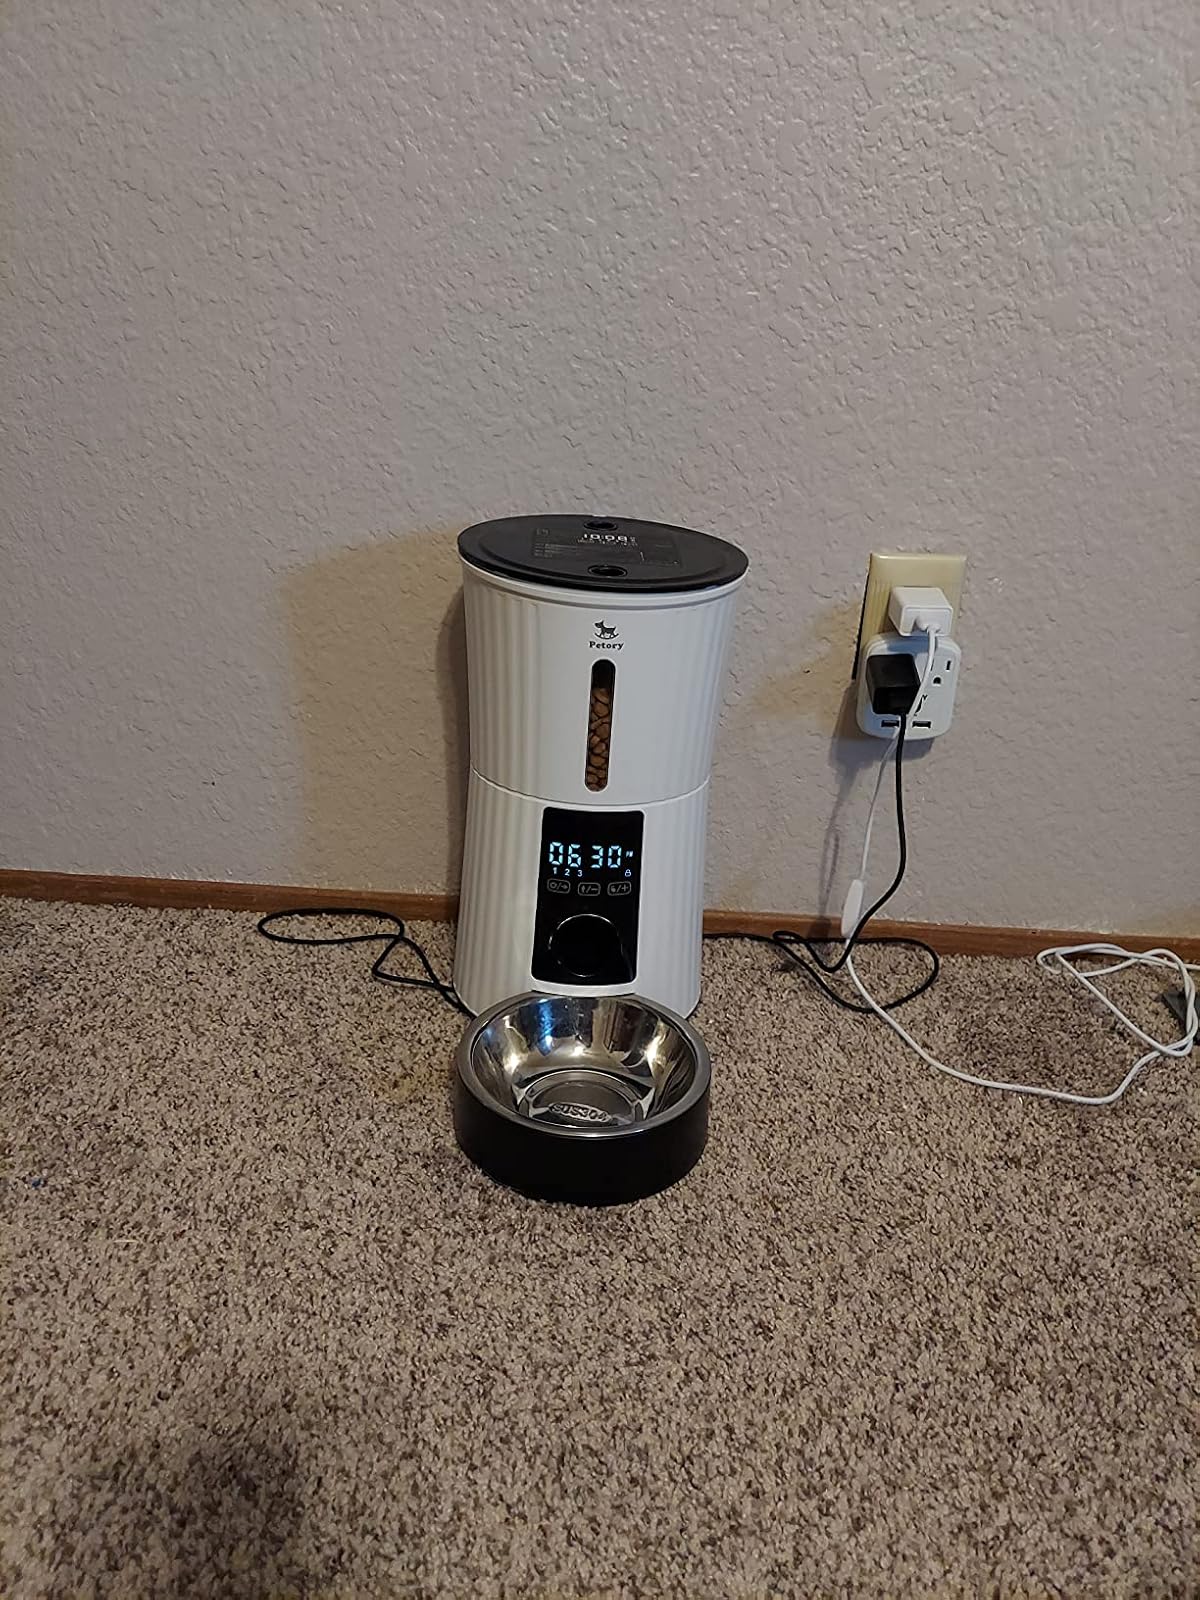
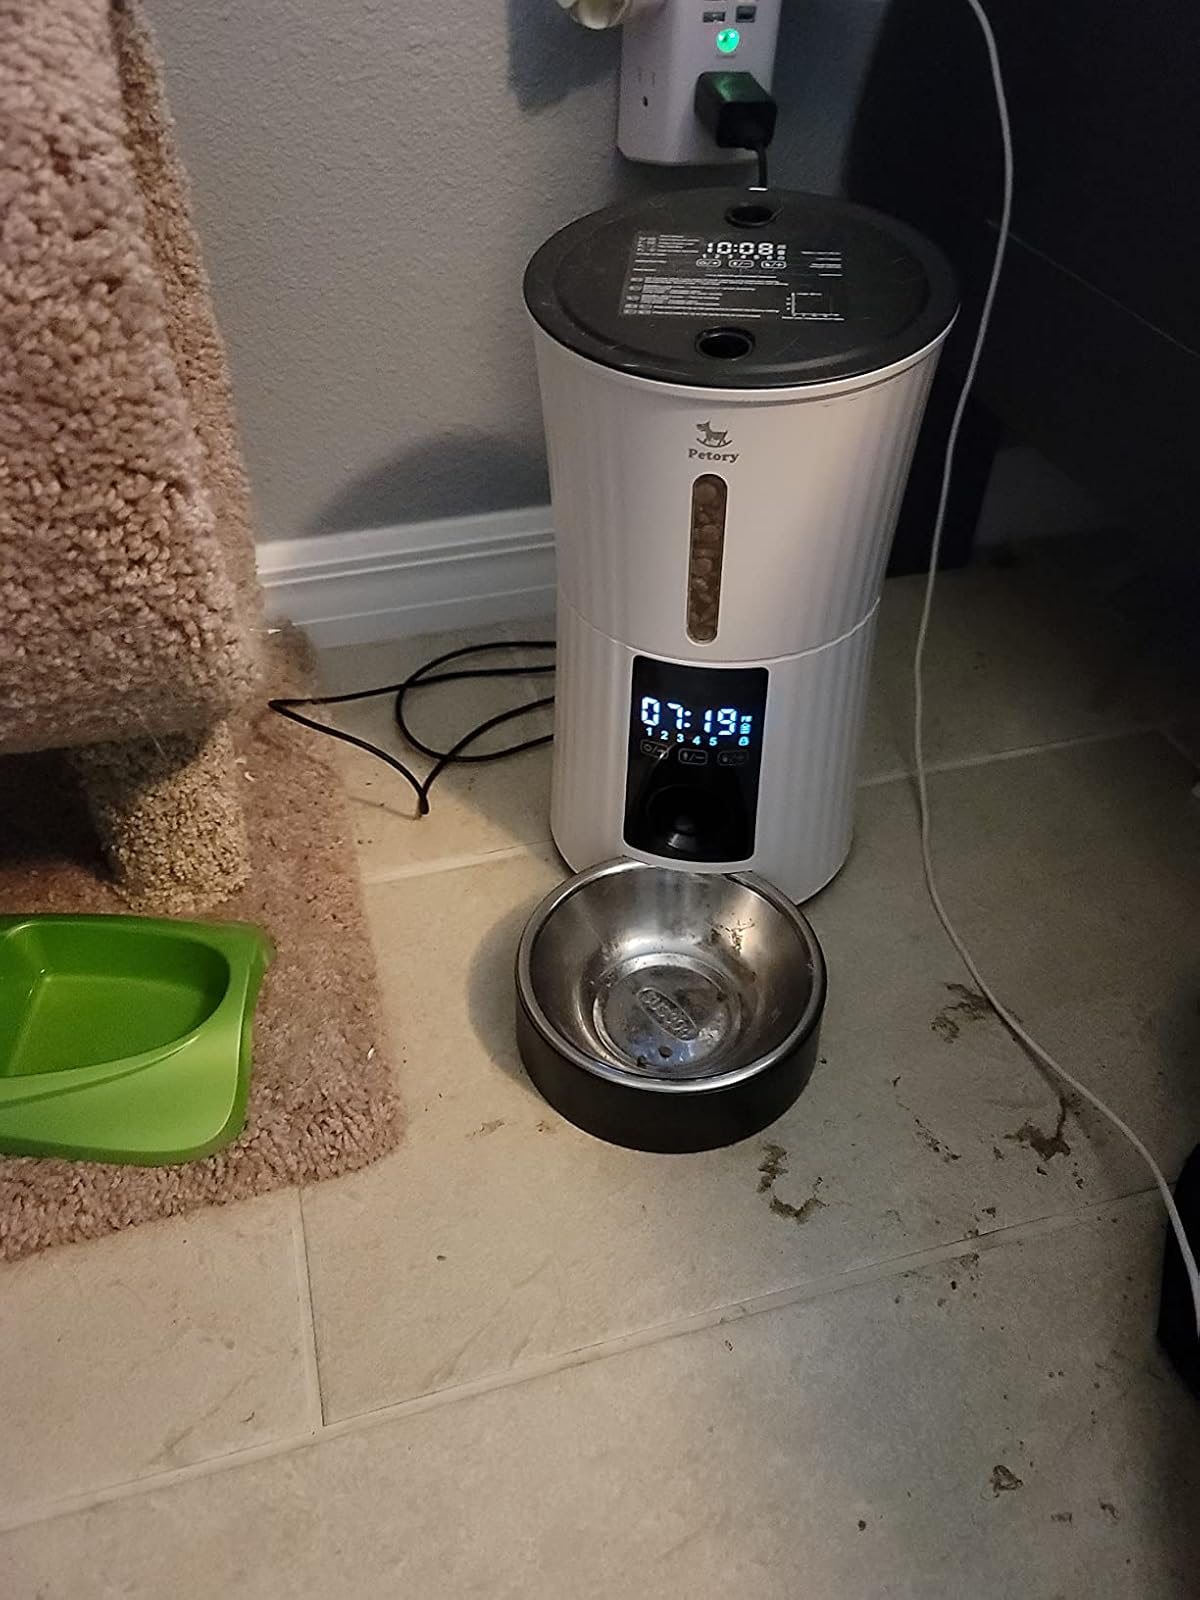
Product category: items_feeder
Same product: yes